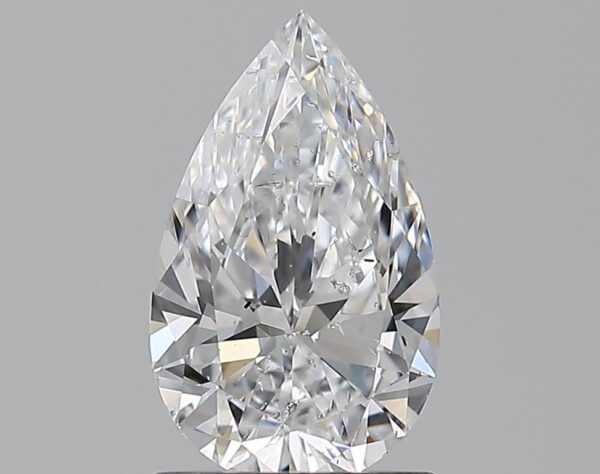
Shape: pear
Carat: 1.02
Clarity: SI2
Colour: D
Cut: EX
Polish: EX
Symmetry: EX
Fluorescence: N
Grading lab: GIA
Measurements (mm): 9.2 x 5.6 x 3.38